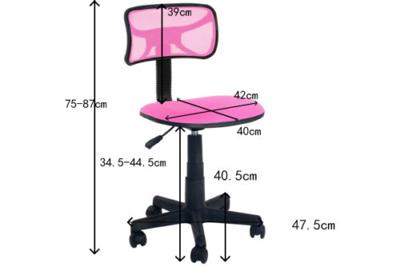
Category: chair